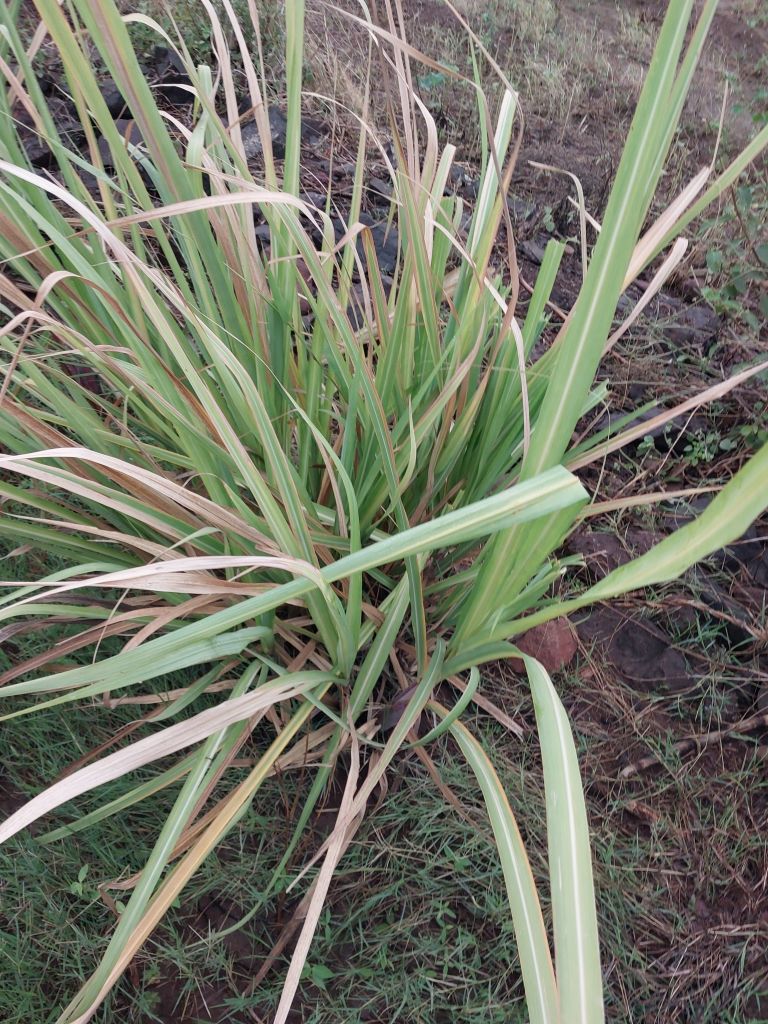
Label: Grassy shoot